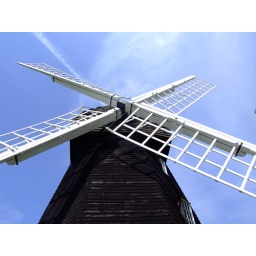
Big wood windmill against blue sky - buckinghamshire june 2006